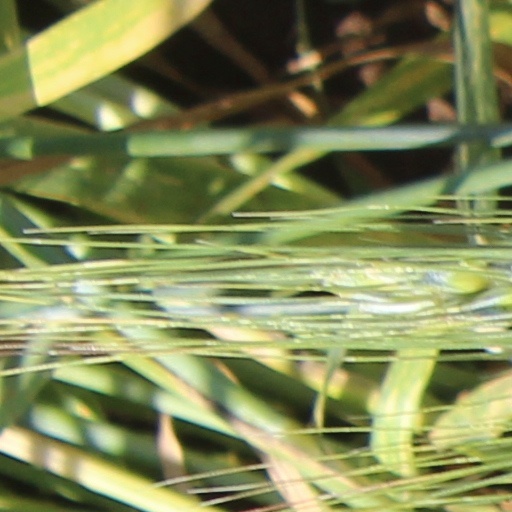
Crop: wheat